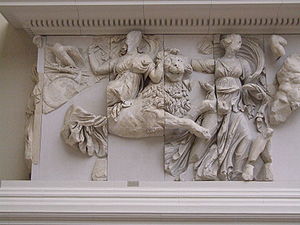
Rhea (mytologi) / Ikonografi
Rhea rider på en løve. Pergamonalteret (Pergamonmuseet, Berlin).
Rhea er en titan fra den græske mytologi. Hun er datter af jordgudinden Gaia og himmelguden Uranos. Hun er gift med sin bror Kronos. I de tidligste fortællinger er hun kendt som "gudernes moder". Rhea er derfor stærkt knyttet til Gaia og den frygiske gudinde Kybele, som har lignende religiøse associationer. De klassiske grækere opfattede hende som de olympiske guder og gudinders moder, men ikke som en olympisk gudinde i sin egen ret. Rheas romerske modstykke er gudinderne Magna Mater og Ops.